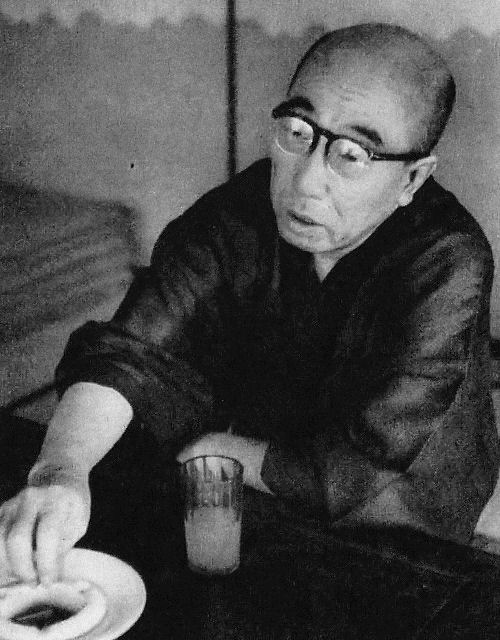
เอโดงาวะ รัมโปะ

Infobox writer |name=เอโดงาวะ รัมโปะ|image=Rampo Edogawa 02.jpg|imagesize=200px|caption=รัมโปะในปี 1954|pseudonym=|birth_name=ทาโร ฮิราอิ|birth_date= |birth_place=จังหวัดมิเอะ ญี่ปุ่น|death_date=|death_place=|occupation=นักแต่งนิยาย|nationality=ญี่ปุ่น|period=|genre=สืบสวนสอบสวน|subject=|movement=|spouse=|partner=|children=|relatives=|influenced=|signature=|website=
ทาโร ฮิราอิ (平井 太郎, Hirai Tarō, 21 ตุลาคม ค.ศ.1894 – 28 กรกฎาคม ค.ศ.1965) เป็นที่รู้จักดีในนามแฝงว่า เอโดงาวะ รัมโปะ "(江戸川 乱歩, Edogawa Ranpo)" เป็นนักเขียนนิยายชาวญี่ปุ่นและนักวิจารณ์ ที่มีส่วนในการพัฒนาวงการนิยายสืบสวนของญี่ปุ่นเป็นอย่างมาก งานเขียนของเขาส่วนมากจะมีตัวเอกเป็นนักสืบที่ชื่อว่า โคโงโร อาเกจิ ผู้ซึ่งเป็นหัวหน้าของกลุ่มนักสืบเด็กหนุ่มที่ใช้ชื่อว่า “ขบวนการนักสืบเยาวชน” "(少年探偵団, Shōnen tantei dan) "
รัมโปะ เป็นผู้ที่ชื่นชมนักเขียนนวนิยายสืบสวนของตะวันตก โดยเฉพาะ เอดการ์ แอลลัน โพ นามปากกาของเขาจึงเป็นการเล่นคำจากชื่อของโพ นักเขียนคนอื่นที่มีอิทธิพลต่อเขาได้แก่ เซอร์ อาร์เธอร์ โคนัน ดอยล์ และ อกาธา คริสตี ซึ่งเป็นคนที่เขียนหนังสือที่เขาต้องแปลในสมัยที่เป็นนักศึกษาที่ มหาวิทยาลัยวาเซดะ
== ประวัติ ==
=== ก่อนสงครามโลกครั้งที่ 2 ===
ทาโร ฮิไร เกิดที่นาบาริ|เมืองนาบาริ จังหวัดมิเอะ ในปี ค.ศ. 1894 ซึ่งเป็นที่ที่ปู่ของเขาเป็นซามูไร ที่รับใช้ แคว้นสึ ครอบครัวของเขาได้ย้ายไปที่ที่ในปัจจุบันคือ คาเมยามะ,จังหวัดมิเอะ|มิเอะ และจากที่นั่นไป นาโงยะ เมื่อเขาอายุ 2 ปีเขาได้เริ่มศึกษาที่ มหาวิทยาลัยวาเซดะ ในปี ค.ศ. 1912 และเมื่อเขาสำเร็จการศึกษาในสาขาเศรษฐศาสตร์เมื่อปี ค.ศ. 1916 เขาได้ทำงานหลายอย่างที่ต่างออกไป เช่น บรรณาธิการหนังสือพิมพ์, วาดการ์ตูนให้กับนิตยสาร, ขายโซบะ ในร้านข้างทาง และทำงานร้านหนังสือ
ในปี ค.ศ. 1923 เขาได้เขียนงานเรื่องแรกของเขา โดยเป็นเรื่องราวแนวสืบสวน “เหรียญทองแดง 2 เซน” "(二銭銅貨 Ni-sen dōka)" โดยใช้นามปากกา “เอโดงาวะ รัมโปะ” ซึ่งเป็นการเล่นคำที่ถ้าอ่านเร็วๆ จะกลายเป็น เอดการ์ แอลลัน โพ ที่เขาชื่นชม เรื่องนี้ได้ถูกตีพิมพ์ใน ชินเซย์เนน ที่เป็นนิตยสารที่ได้รับความนิยมในหมู่ผู้อ่านวัยรุ่น ซึ่งนี่เป็นครั้งแรกของนิตยสารนี้ ที่ตีพิมพ์งานเขียนเรื่องลึกลับของนักเขียนญี่ปุ่น ซึ่งสิ่งที่ทำให้นักวิจารณ์สนใจในการเปิดตัวของรัมโปะนั้นก็คือเรื่อง “เหรียญทองแดง 2 เซน” ที่เน้นไปที่การใช้ตรรกะโต้เถียงกันเพื่อไขปริศนาด้วยเรื่องราวที่เกี่ยวโยงกับวัฒนธรรมญี่ปุ่น โดยเนื้อเรื่องได้มีการใส่รหัสที่แยบยลซึ่งมีที่มาจากลัทธิหนึ่งของพุทธศาสนาที่ชื่อว่า “เนมบุตสึ” และอักษรเบรลล์ของภาษาญี่ปุ่น
ในช่วงปี ค.ศ. 1930 - ค.ศ. 1939 รัมโปะได้เขียนงานที่มีความนิยมออกมาสู่สาธารณะอย่างมากมาย และเขาได้กลายเป็นผู้มีชื่อเสียงของวงการนวนิยายลึกลับของญี่ปุ่น นักสืบที่มีชื่อว่า โคโงโร อาเกจิ ผู้ปรากฏตัวครั้งแรกในเรื่องที่มีชื่อว่า “คดีฆาตกรรมบนเนินเขา D.” ได้กลายมาเป็นตัวละครหลักของเรื่องราวของเขา และตัวละครที่เป็นอาชญากรที่ขี้ขลาด รู้จักในชื่อ ปีศาจ 20 หน้า (怪人二十面相, Kaijin ni-jū mensō) ผู้ที่มีความสามารถในการปลอมแปลงตัวเองและปะปนกับคนในสังคมได้อย่างน่าทึ่ง นอกจากนั้นยังมีตัวละครที่เป็นคู่หูของโคโงโรที่มีชื่อว่า โคบายาชิ โยชิโอะ
=== หลังสงครามโลกครั้งที่ 2 ===
ในช่วงหลังสงคราม รัมโปะได้ทุ่มเทอย่างมากในการพัฒนานวนิยายลึกลับ ทั้งในด้านความเข้าใจเกี่ยวกับประวัติความเป็นมาของมัน และเป็นกำลังใจให้สร้างสรรค์ผลงานใหม่ๆ ในปี ค.ศ. 1964 เขาได้มีส่วนร่วมในการช่วยวารสารน้องใหม่ที่มีชื่อว่า โฮเซกิ "(宝石, Hōseki)" ที่ทุ่มเทให้กับงานเขียนแนวสืบสวน และในปี ค.ศ. 1947 เขาได้ก่อตั้ง ชมรมผู้เขียนเรื่องของนักสืบ "(探偵作家クラブ, Tantei sakka kurabu)" ที่ได้เปลี่ยนชื่อเป็น สมาคมผู้เขียนแนวลึกลับแห่งประเทศญี่ปุ่น "(日本推理作家協会, Nihon Suiri Sakka Kyōkai)" นอกจากนั้น เขาได้เขียนบทความมากมายเกี่ยวกับ ประวัติศาสตร์ของนวนิยายแนวสืบสวนของญี่ปุ่น, ยุโรป และอเมริกา และได้ถูกตีพิมพ์ในรูปแบบหนังสือ ซึ่งนอกจากบทความแล้ว งานเขียนส่วนใหญ่ของเขาในช่วงหลังสงคราม จะมีกลุ่มเป้าหมายเป็นนักอ่านรุ่นเยาว์โดยใช้ โคโงโรf อาเกจิ และขบวนการนักสืบเยาวชนเป็นตัวละครหลัก
ในช่วงปี ค.ศ. 1950 - ค.ศ. 1959 เขาและล่ามแปลภาษาได้ทำงานร่วมกันถึง 5 ปี เพื่อแปลงานเขียนของเขาเป็นภาษาอังกฤษ ในชื่อว่า Japanese Tales of Mystery and Imagination เนื่องจากล่มแปลภาษาสามารถพูดแต่ไม่สามารถอ่านภาษาญี่ปุ่นออก และรัมโปะสามารถพูดแต่ไม่สามารถเขียนภาษาอังกฤษ การแปลจึงมาจากการฟังรัมโปะที่ค่อยๆพูดทีละประโยคและเช็คการเขียนภาษาอังกฤษ
ความสนใจของเขาอีกอย่าง ในช่วงปลาย ทศวรรษที่ 40 และ 50 นั่นก็คืองานเขียนของเพื่อนรักของเขา จุนอิจิ อิวาตะ มานุษยวิทยา|นักมนุษยวิทยา ที่ศึกษาเรื่องประวัติศาสตร์การรักร่วมเพศในญี่ปุ่น ในช่วง ทศวรรษที่ 30 รัมโปะ และจุนอิจิ ได้สัญญาที่จะแข่งกันเพื่อหาว่าใครจะเป็นคนหาหนังสือเกี่ยวกับอารมณ์ปรารถนาในความรักระหว่างชายและชายได้มากกว่ากัน รัมโปะหาหนังสือของตะวันตก และจุนอิจิ หาหนังสือของญี่ปุ่น จุนอิจิได้เสียชีวิตในปี ค.ศ. 1945 โดยที่งานของเขาสำเร็จเพียงส่วนเดียว รัมโปะจึงได้ทำงานที่เหลือของเขาต่อไป
หนังสือของรัมโปะจำนวนมากได้ถูกทำเป็นภาพยนตร์ ความสนใจในการใช้งานเขียนของรัมโปะเพื่อทำภาพยนตร์ยังคงมีต่อไปหลังจากการเสียชีวิตของเขา รัมโปะทรมาณจากอาการหลายอย่างโรคหลอดเลือดแดงแข็ง และพาร์กินสัน เสียชีวิตจากเลือดออกในสมองใหญ่|อาการเลือดออกในสมองใหญ่ ที่บ้านของเขาในปี ค.ศ. 1965 สุสานของเขาตั้งอยู่ที่ สุสานทามะ ในเขตฟุชู (จังหวัดโตเกียว)|ฟุชู โตเกียว
รางวัลเอโดงาวะ รัมโปะ "(江戸川乱歩賞, Edogawa Ranpo Shō?)" ที่ตั้งชื่อตามเอโดงาวะ รัมโปะ เป็นรางวัลซึ่งจะมอบให้กับงานเขียนของญี่ปุ่นทุกปีโดย สมาคมผู้เขียนแนวลึกลับแห่งประเทศญี่ปุ่น ตั้งแต่ปี ค.ศ. 1955 โดยผู้ชนะจะได้เงินรางวัลมูลค่า 10 ล้านเยน และลิขสิทธิ์การตีพิมพ์จากสำนักพิมพ์โคดันฉะ
== รายชื่อนวนิยาย ==
* ฆาตกรรมบนเนิน D , วิญญาณหลอน , นักเดินเล่นใต้หลังคา
* ดวงดาวแห่งเงามืด
* จอมโจรหน้ากากทองคำ
* แก๊งมือดำ , มันคือใคร
* ปริศนาชายแคระ
* เหรียญทองแดงสองเซ็น , แบบทดสอบจิตวิทยา , อาวุธล่องหน
* รหัสลับขุมทรัพย์ทองคำ
* คดีสุดท้ายของยอดนักสืบ
* ฆาตกรรมผลทับทิม , คดีพิศวงของดอกเตอร์เมระ
== รายชื่อรวมเรื่องสั้นและความเรียง ==
* เก้าอี้คนเป็น (อยู่ในชุด รวมเรื่องสั้น วิปลาส)
* วิปริตพิศวาส
* ฝันกลางวัน
* ขุมนรกกระจกเงา
* มรณกรรมของคนละเมอ
* สิเน่หาอมนุษย์
* โจรกรรม
* แหวนเพชร
* หนึ่งคนสองบทบาท
* นิ้วมือ
* จุมพิต
* หลุมหลบภัย
* ความเรียง ตุ๊กตา
* ความเรียง ความปรารถนาในการแปลงกาย
== แหล่งข้อมูลอื่น ==
* Kurodahan Press A publisher which has released two volumes of Ranpo's fiction and essays. See the list of translations above.
* Edogawa Ranpo at the Encyclopedia of Science Fiction
* Internet Speculative Fiction Database
หมวดหมู่:บุคคลที่เกิดในปี พ.ศ. 2437
หมวดหมู่:บุคคลที่เสียชีวิตในปี พ.ศ. 2508
หมวดหมู่:บุคคลจากนาบาริ